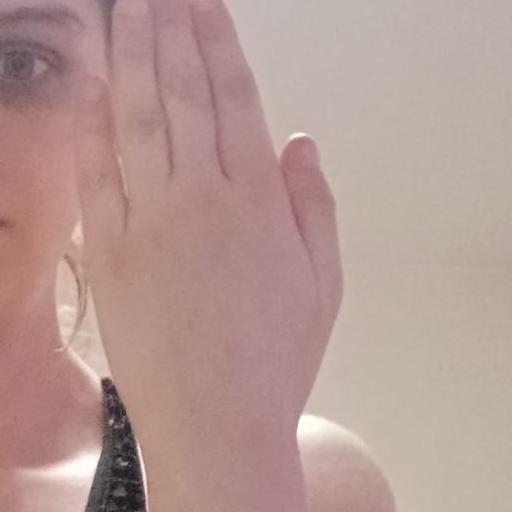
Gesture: stop_inverted